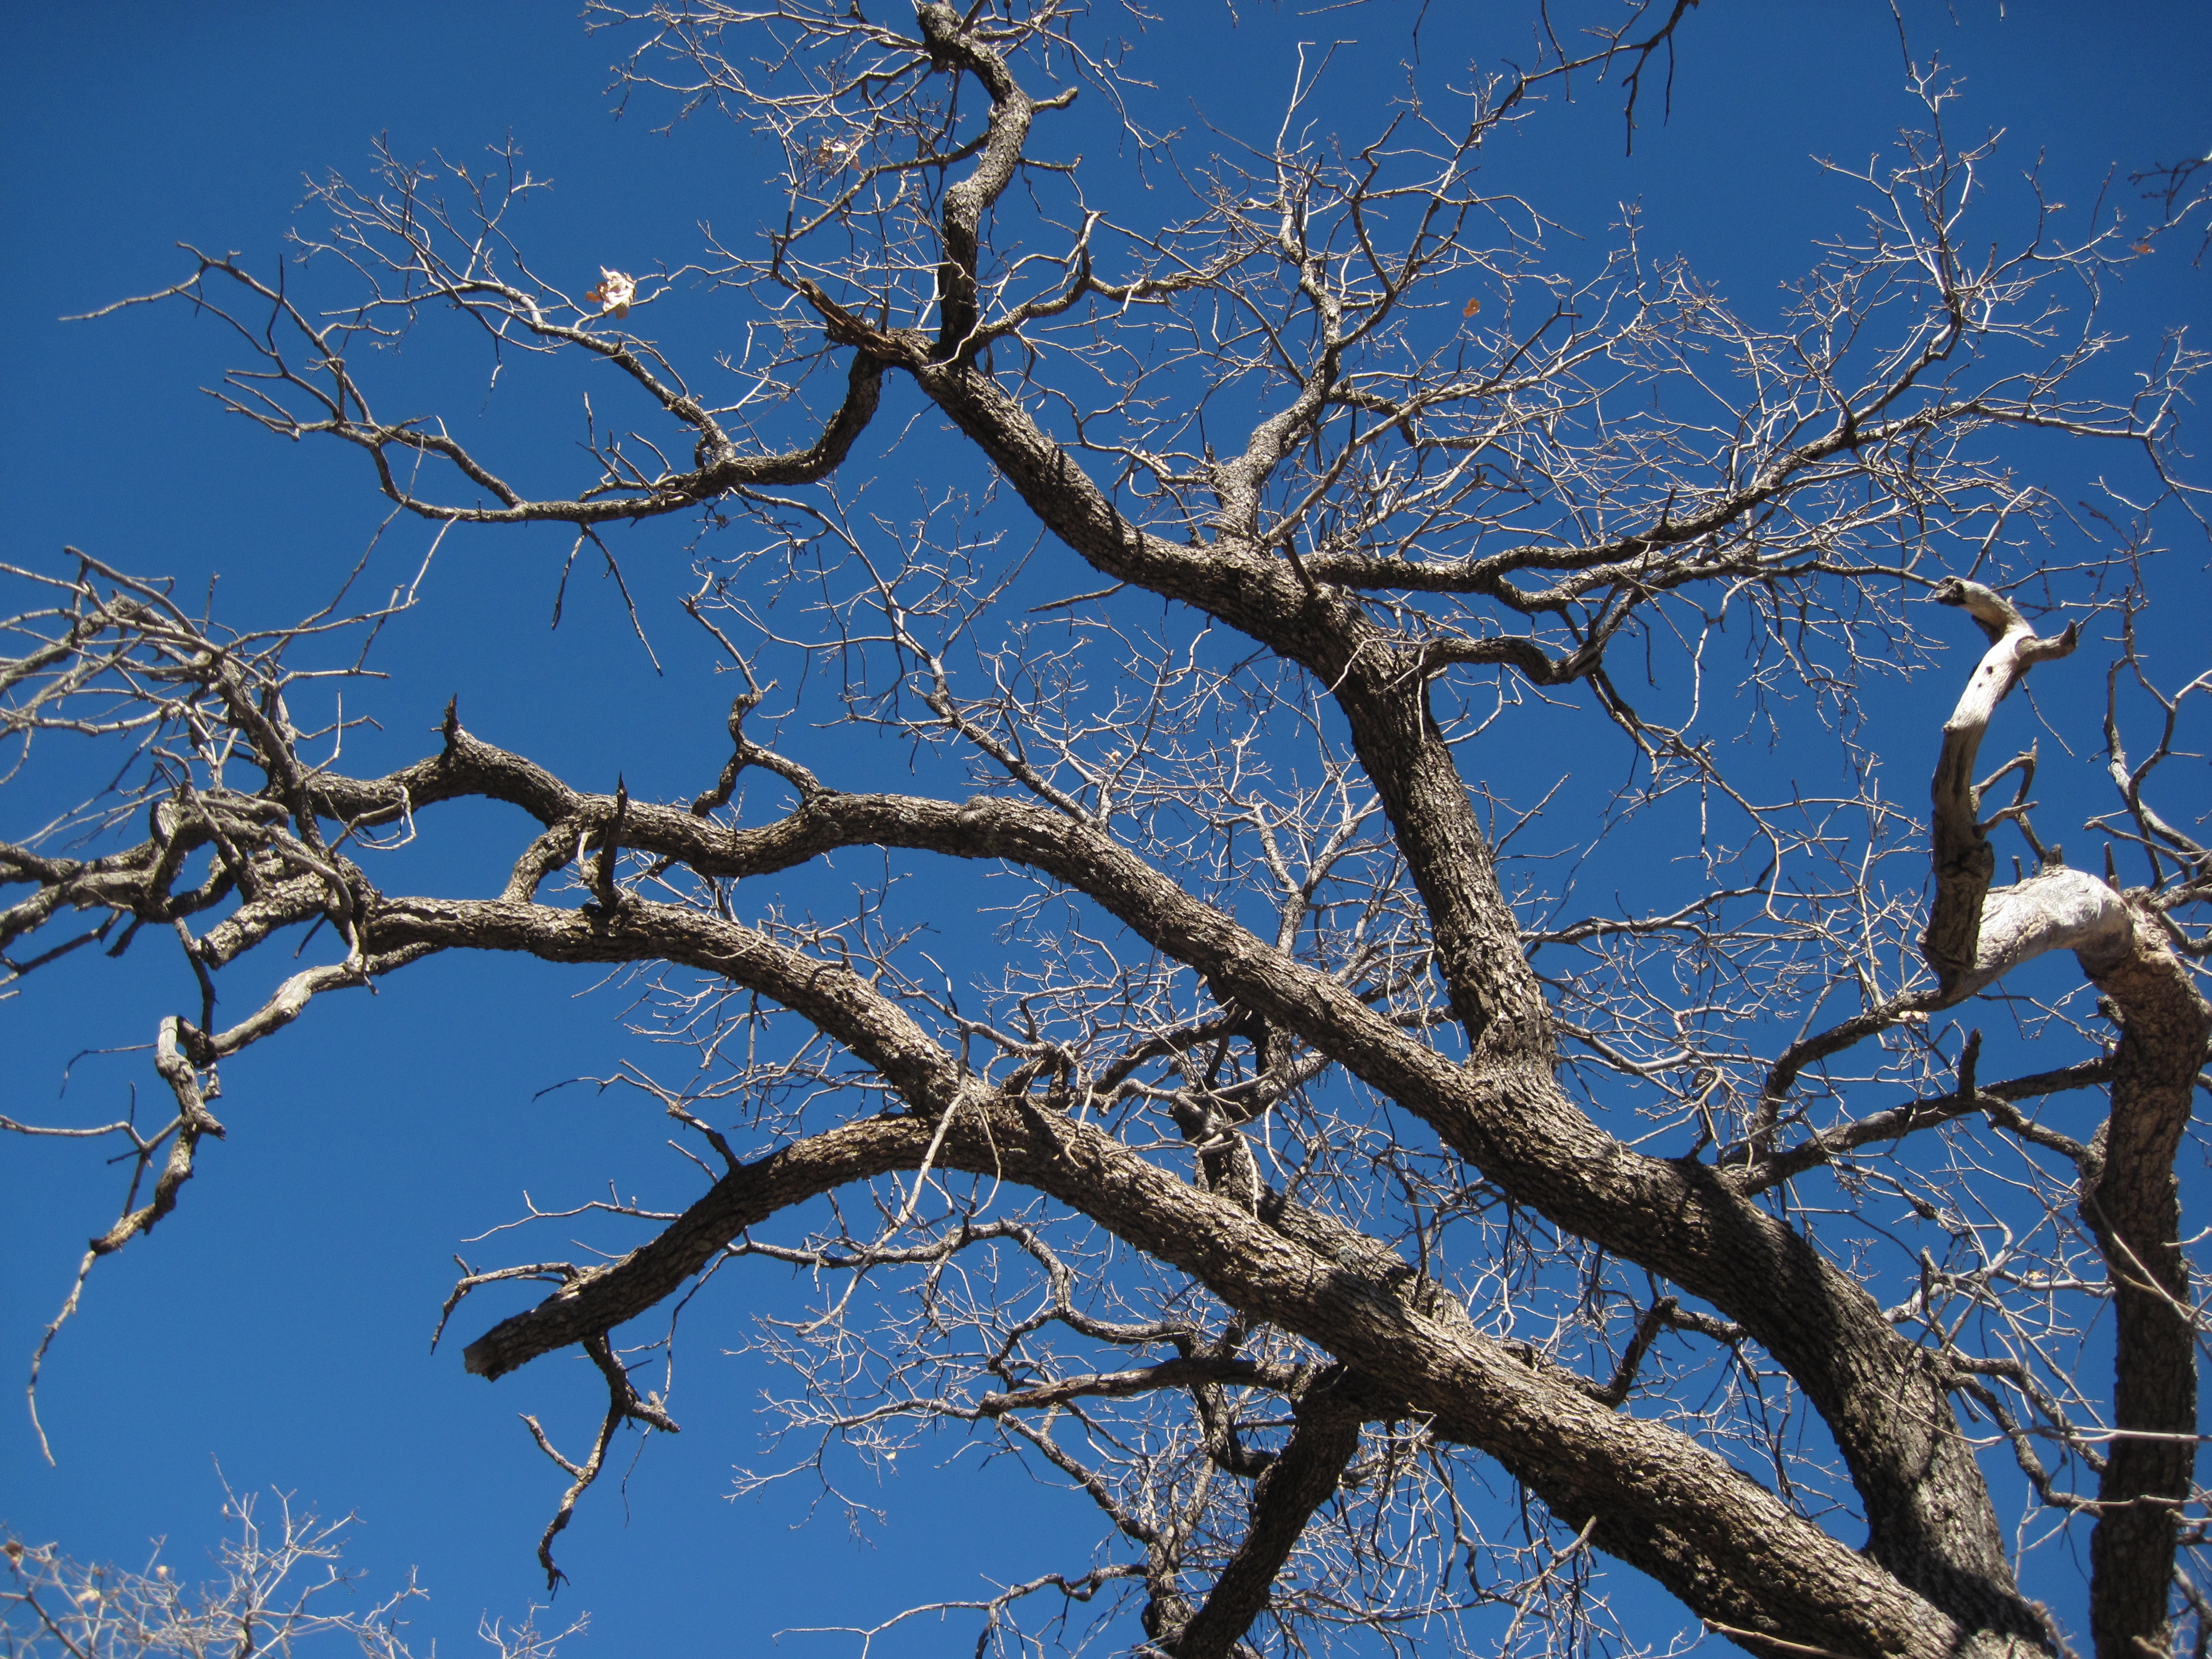
tree, nature, branch, snow, winter, plant, sky, sunlight, frost, ice, weather, season, twig, freezing, woody plant